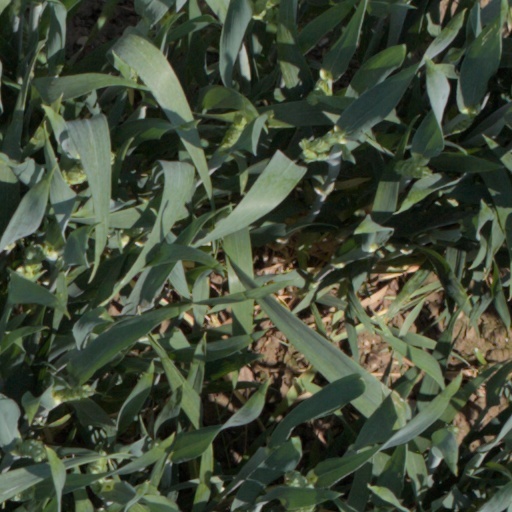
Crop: wheat